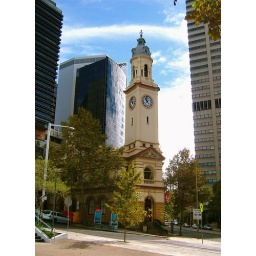
The North Sydney Post Office building was completed in 1888 and its tower was added in 1895.